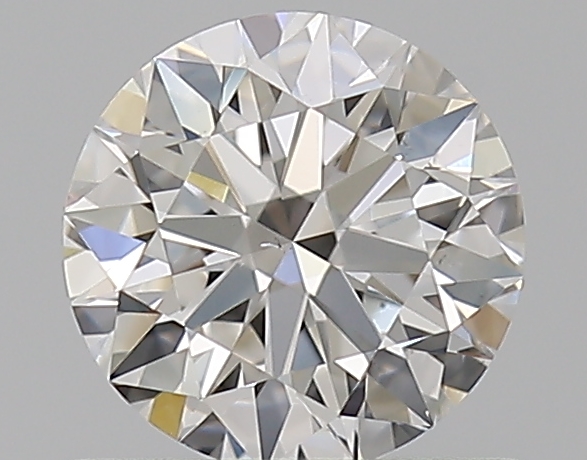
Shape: round
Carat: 0.65
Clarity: VS2
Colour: E
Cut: EX
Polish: EX
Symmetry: EX
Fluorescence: N
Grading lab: GIA
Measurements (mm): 5.53 x 5.55 x 3.43